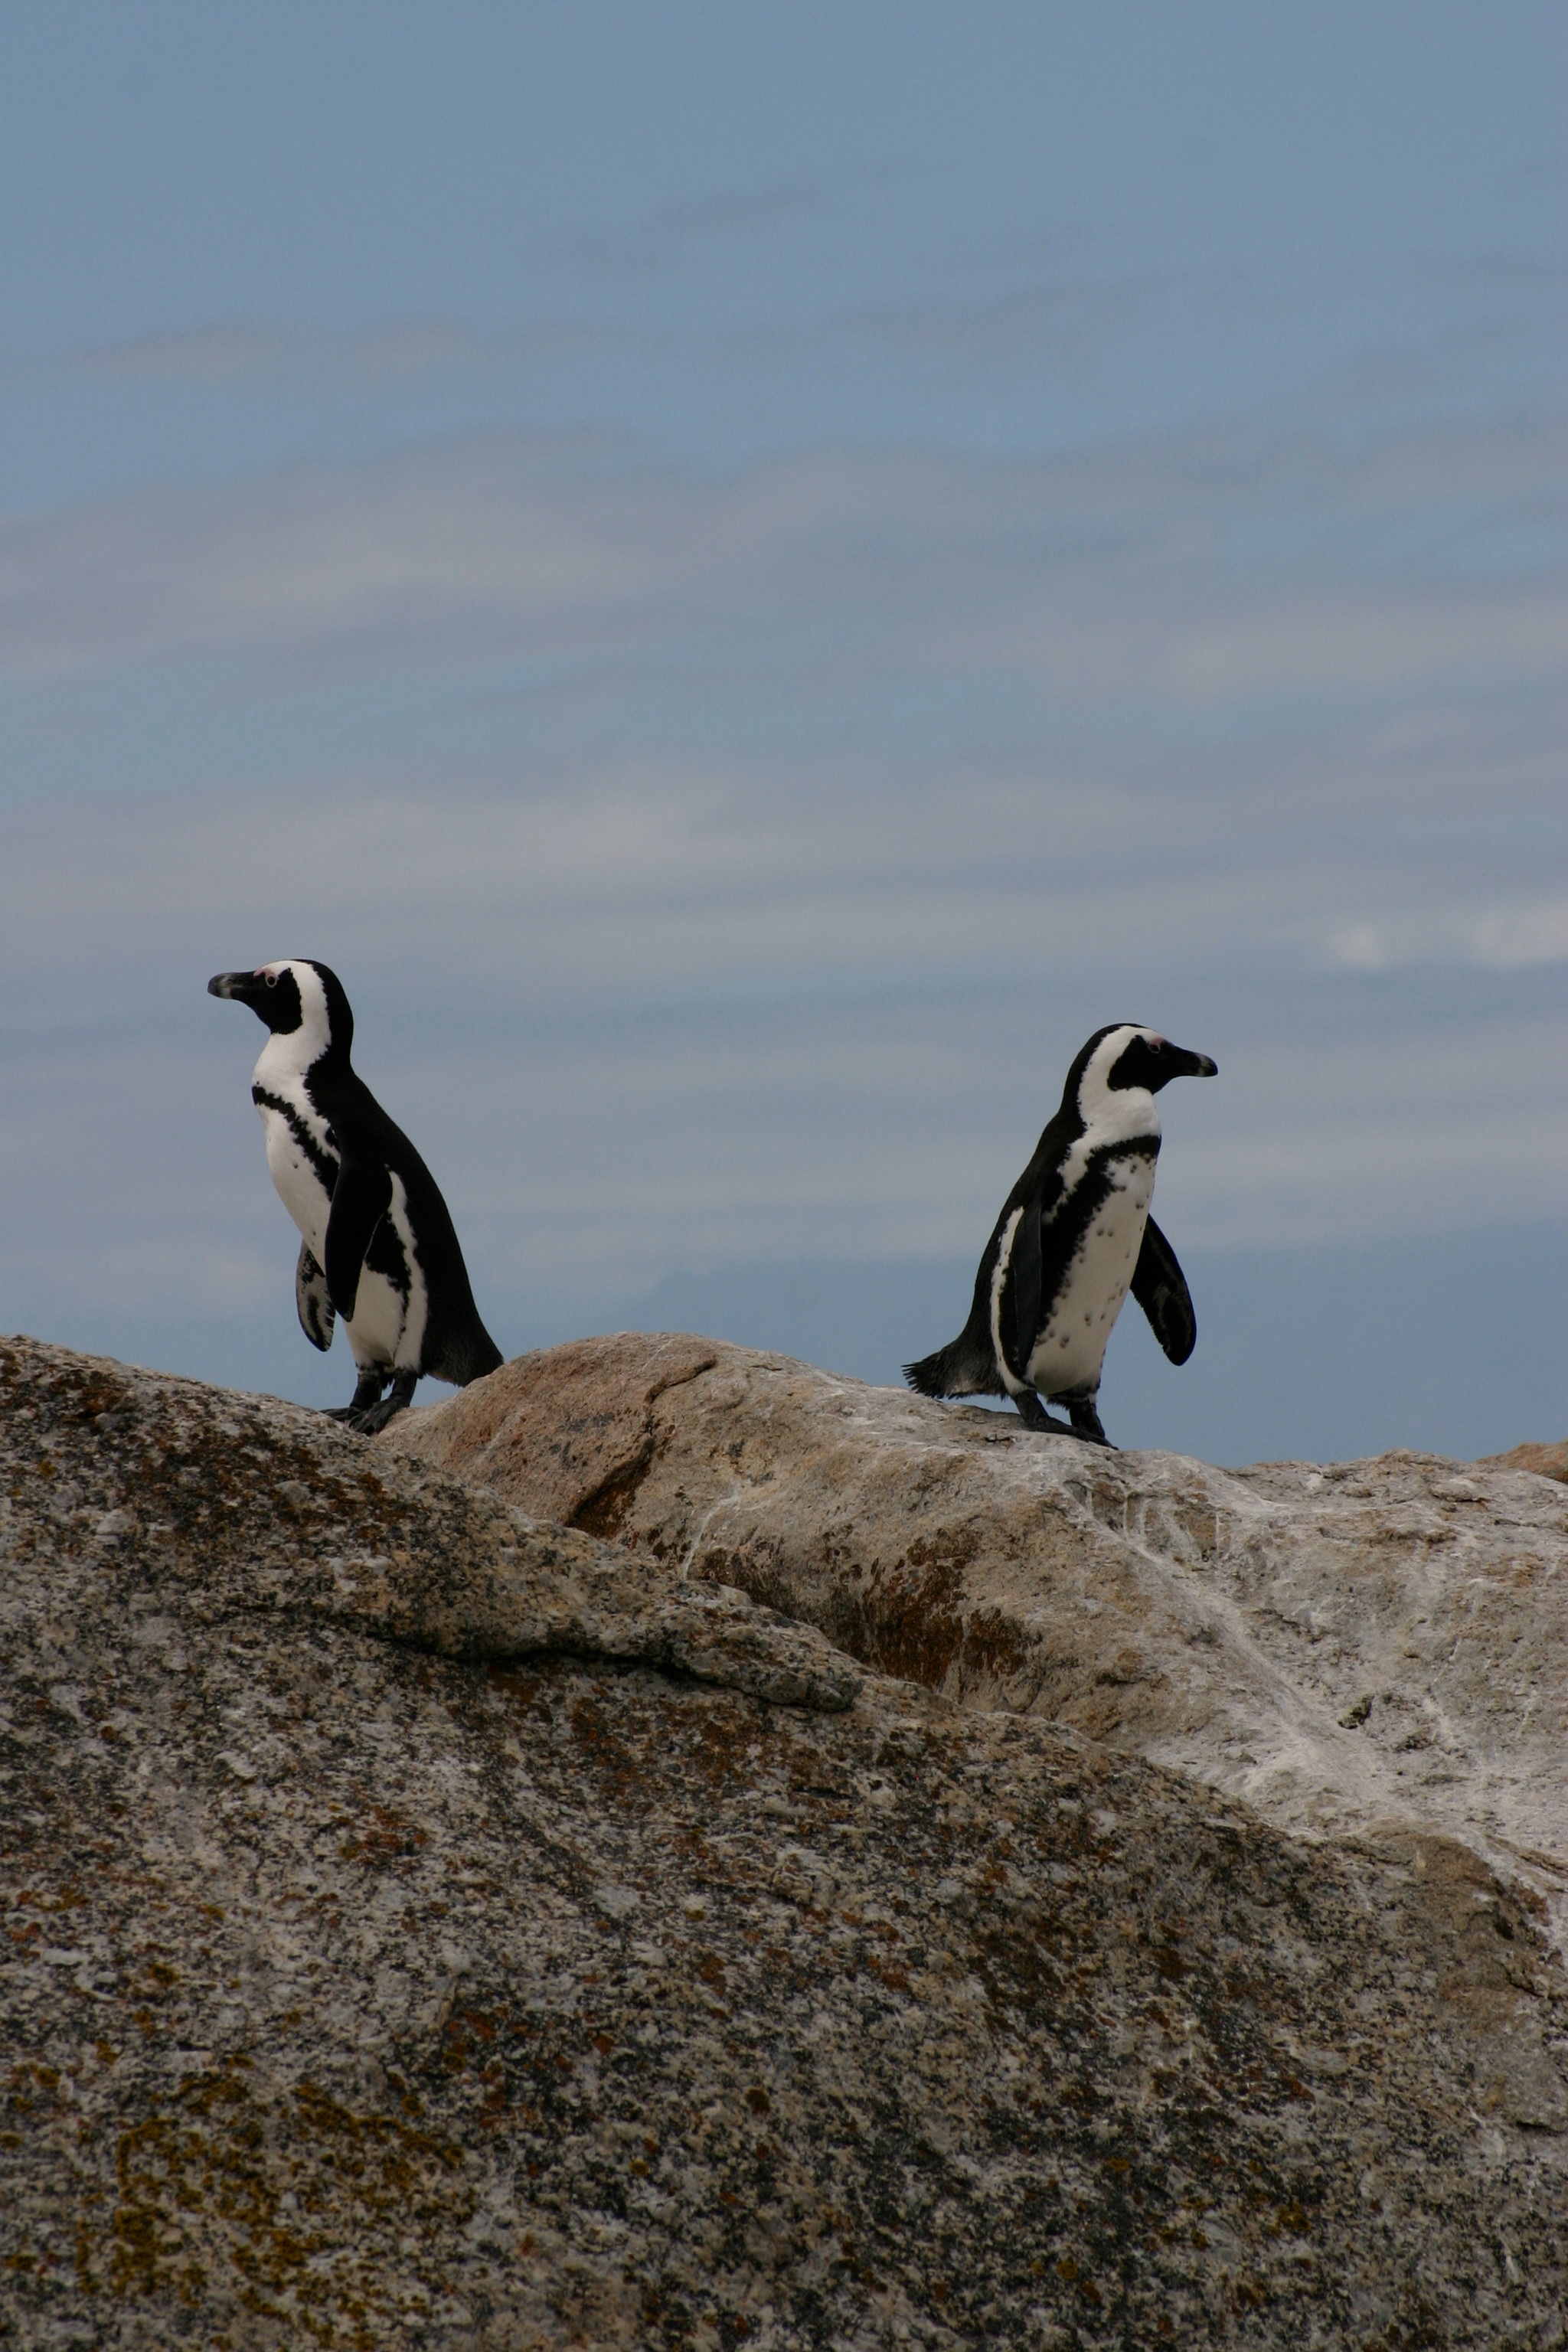
rock, bird, animal, wildlife, fauna, penguin, aquatic bird, vertebrate, flightless bird